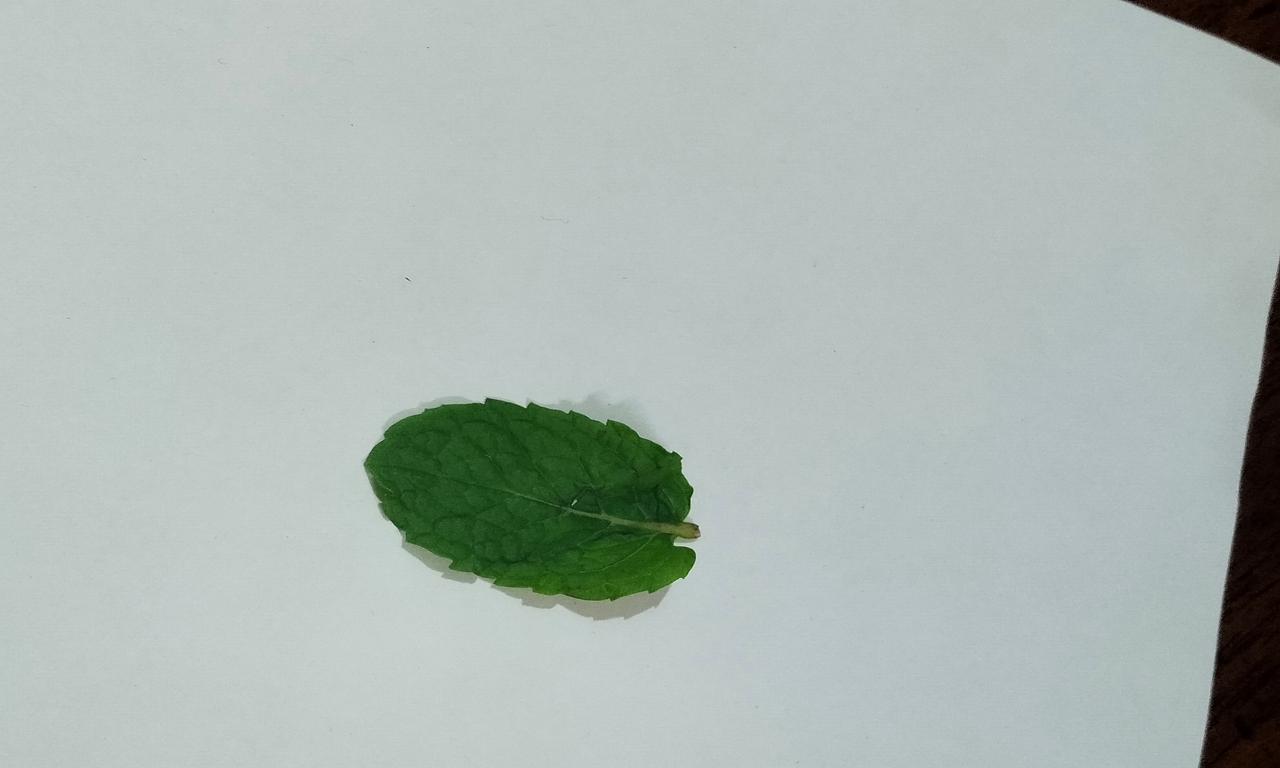
Label: Fresh